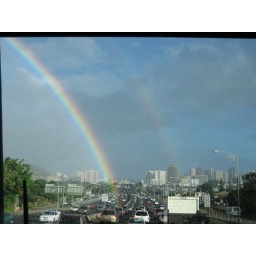
A much nicer highway view than 66 in Virginia. I snapped this on the bus back from base.